River Thames

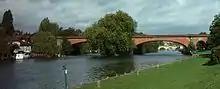
The Railway bridge at Maidenhead

One of the major resources provided by the Thames is the water distributed as drinking water by Thames Water, whose area of responsibility covers the length of the River Thames. The Thames Water Ring Main is the main distribution mechanism for water in London, with one major loop linking the Hampton, Walton, Ashford and Kempton Park Water Treatment Works with central London.